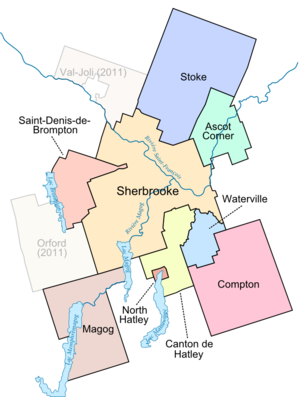
Région métropolitaine de Sherbrooke
Sherbrooke est une ville canadienne située au Québec, au confluent des rivières Magog et Saint-François. Elle se trouve à environ 130 kilomètres à l'est de Montréal et à peu près 50 kilomètres au nord de la frontière américaine. Sherbrooke est le principal centre économique, culturel et institutionnel de la région administrative de l'Estrie, d'où son surnom de « la Reine des Cantons-de-l'Est ». Elle est le siège d'un archevêché catholique. Sa population est estimée à 161 323 habitants en 2016 et elle constitue la 6ᵉ ville en importance au Québec. La Région Métropolitaine de Recensement de Sherbrooke compte quant à elle 212 105 habitants et constitue la 4ᵉ plus grande RMR au Québec et la 20ᵉ au Canada.